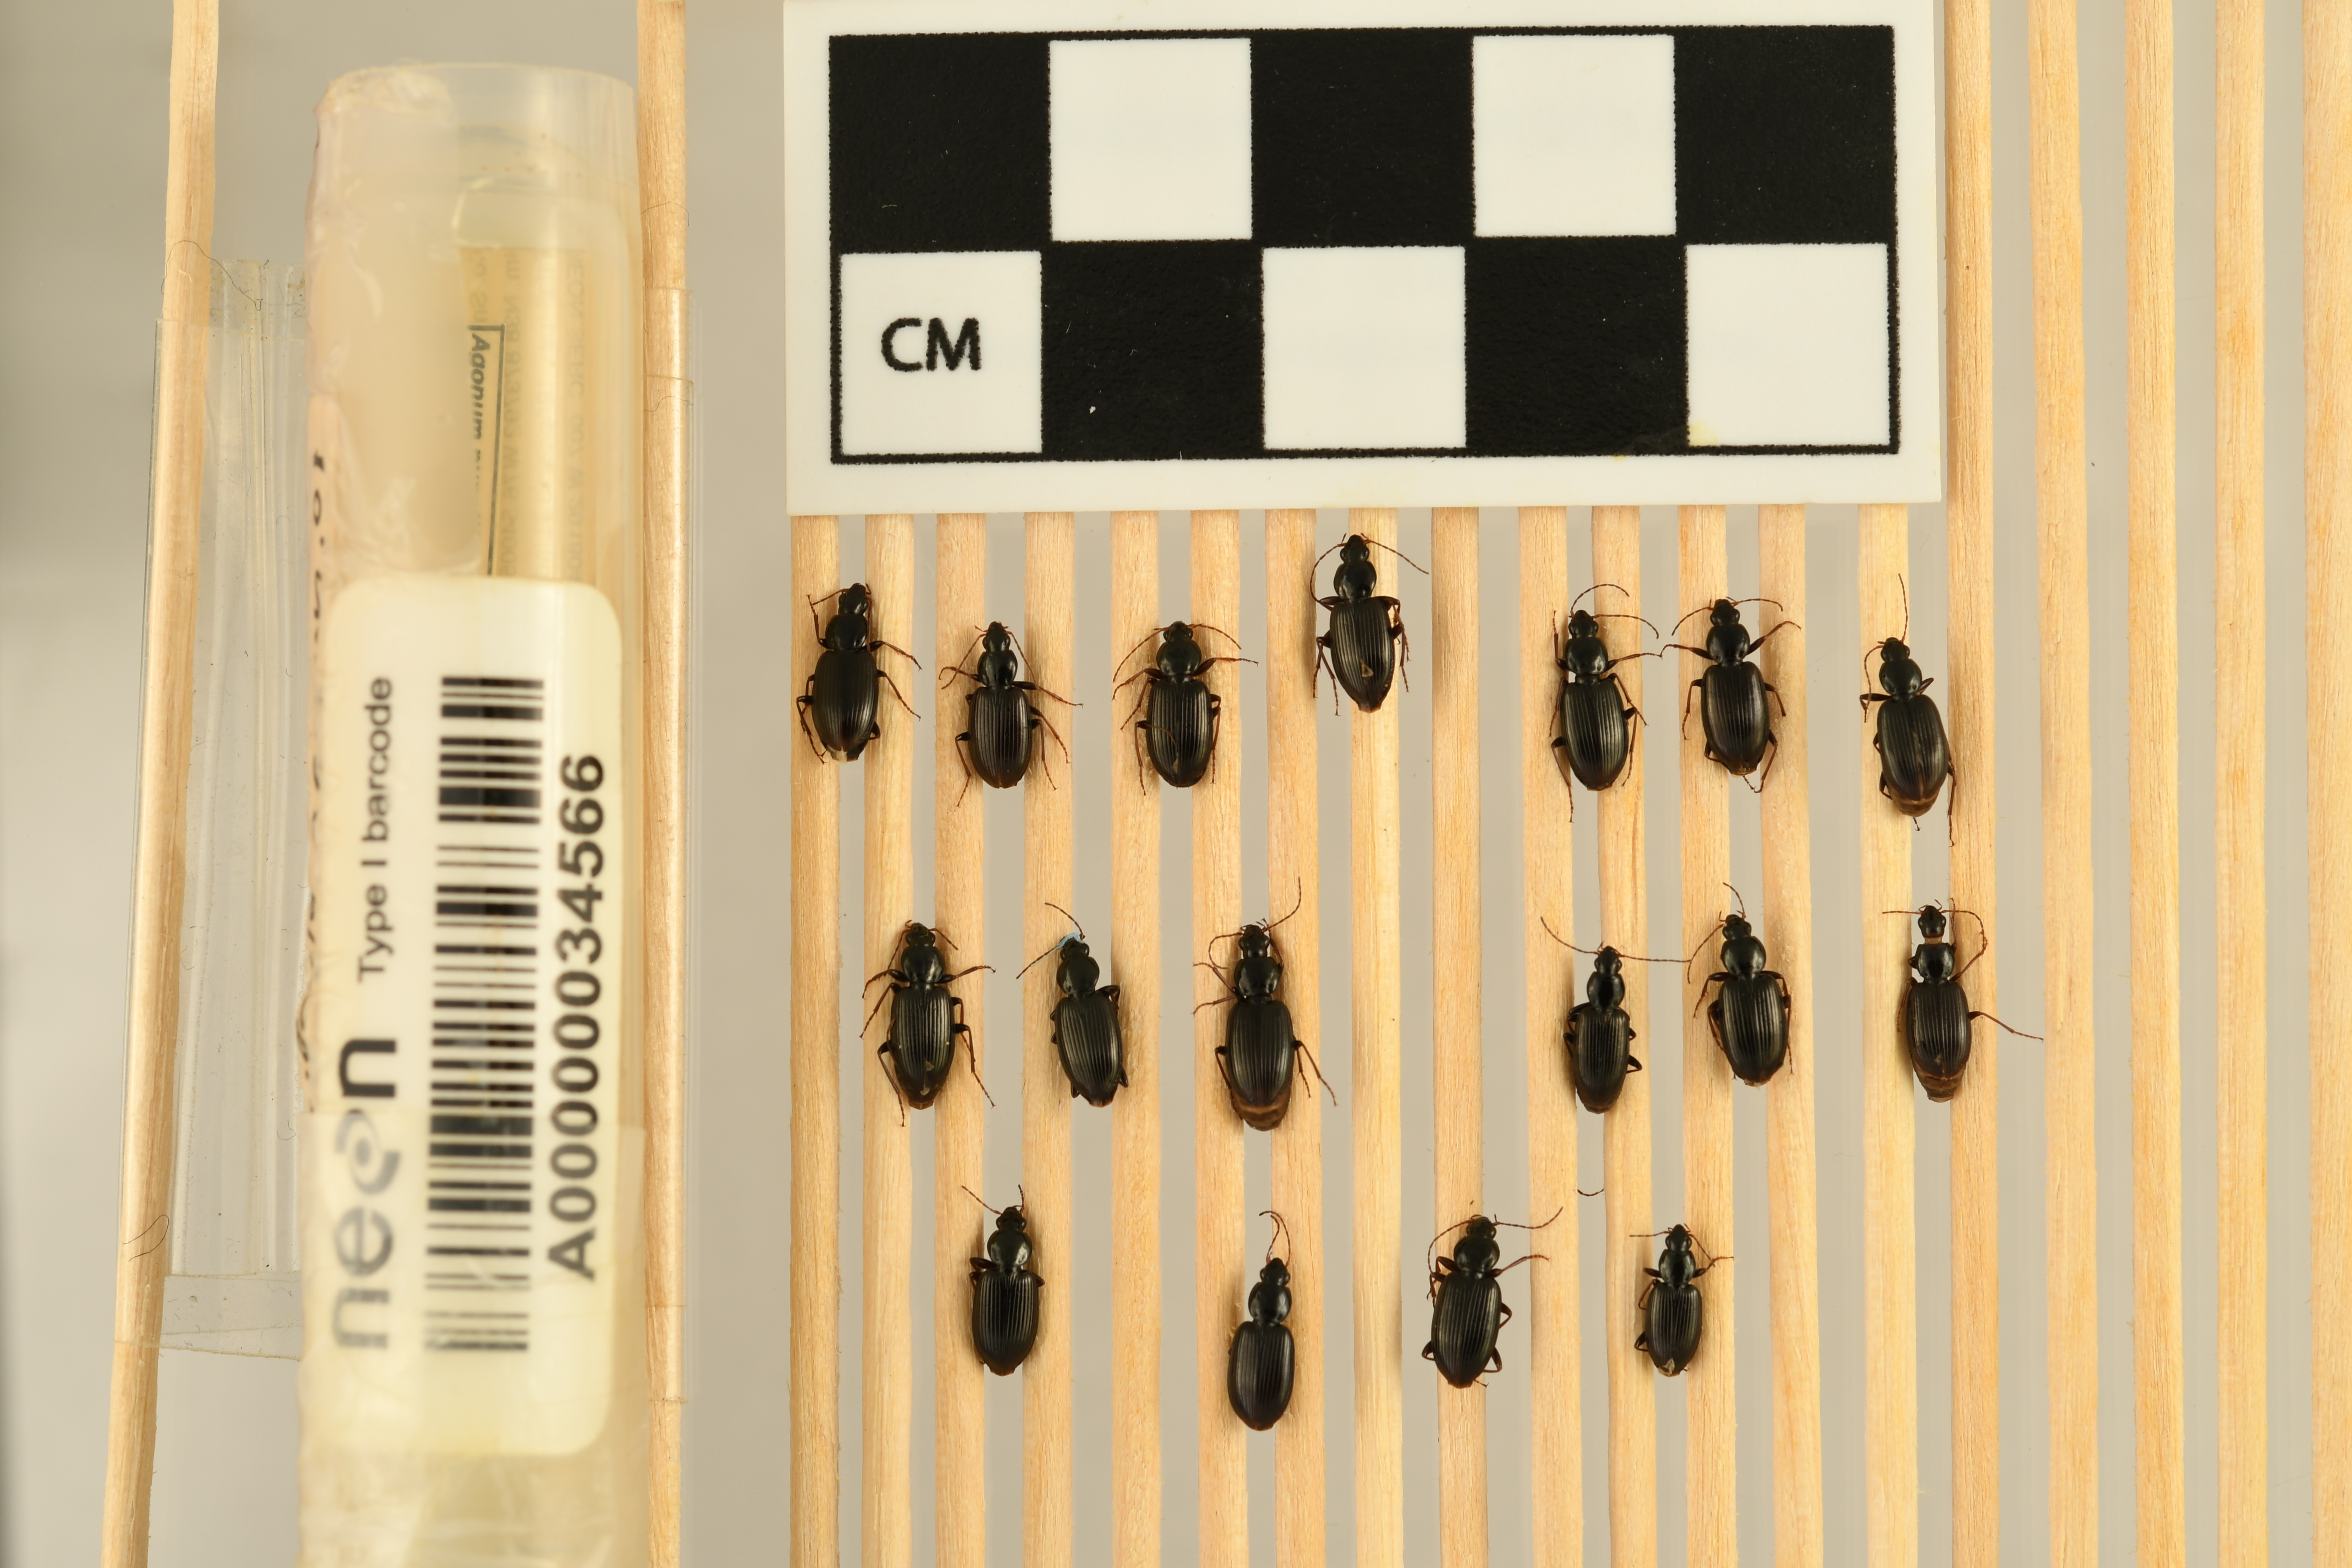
Agonum punctiforme — Smithsonian Environmental Research Center Site, plot SERC_007. Beetle 1, ElytraLength: 0.4889 cm (lying flat: Yes)

Agonum punctiforme — Smithsonian Environmental Research Center Site, plot SERC_007. Beetle 1, ElytraWidth: 0.3014 cm (lying flat: Yes)

Agonum punctiforme — Smithsonian Environmental Research Center Site, plot SERC_007. Beetle 2, ElytraWidth: 0.2841 cm (lying flat: Yes)

Agonum punctiforme — Smithsonian Environmental Research Center Site, plot SERC_007. Beetle 2, ElytraLength: 0.4886 cm (lying flat: Yes)

Agonum punctiforme — Smithsonian Environmental Research Center Site, plot SERC_007. Beetle 3, ElytraLength: 0.5171 cm (lying flat: Yes)

Agonum punctiforme — Smithsonian Environmental Research Center Site, plot SERC_007. Beetle 3, ElytraWidth: 0.3012 cm (lying flat: Yes)

Agonum punctiforme — Smithsonian Environmental Research Center Site, plot SERC_007. Beetle 4, ElytraLength: 0.5032 cm (lying flat: Yes)

Agonum punctiforme — Smithsonian Environmental Research Center Site, plot SERC_007. Beetle 4, ElytraWidth: 0.2812 cm (lying flat: Yes)

Agonum punctiforme — Smithsonian Environmental Research Center Site, plot SERC_007. Beetle 5, ElytraLength: 0.5152 cm (lying flat: Yes)

Agonum punctiforme — Smithsonian Environmental Research Center Site, plot SERC_007. Beetle 5, ElytraWidth: 0.2974 cm (lying flat: Yes)

Agonum punctiforme — Smithsonian Environmental Research Center Site, plot SERC_007. Beetle 6, ElytraLength: 0.5208 cm (lying flat: Yes)

Agonum punctiforme — Smithsonian Environmental Research Center Site, plot SERC_007. Beetle 6, ElytraWidth: 0.2981 cm (lying flat: Yes)

Agonum punctiforme — Smithsonian Environmental Research Center Site, plot SERC_007. Beetle 7, ElytraLength: 0.5194 cm (lying flat: Yes)

Agonum punctiforme — Smithsonian Environmental Research Center Site, plot SERC_007. Beetle 7, ElytraWidth: 0.2989 cm (lying flat: Yes)

Agonum punctiforme — Smithsonian Environmental Research Center Site, plot SERC_007. Beetle 8, ElytraLength: 0.5 cm (lying flat: Yes)

Agonum punctiforme — Smithsonian Environmental Research Center Site, plot SERC_007. Beetle 8, ElytraWidth: 0.3012 cm (lying flat: Yes)

Agonum punctiforme — Smithsonian Environmental Research Center Site, plot SERC_007. Beetle 9, ElytraLength: 0.496 cm (lying flat: Yes)

Agonum punctiforme — Smithsonian Environmental Research Center Site, plot SERC_007. Beetle 9, ElytraWidth: 0.2877 cm (lying flat: Yes)

Agonum punctiforme — Smithsonian Environmental Research Center Site, plot SERC_007. Beetle 10, ElytraLength: 0.5284 cm (lying flat: Yes)

Agonum punctiforme — Smithsonian Environmental Research Center Site, plot SERC_007. Beetle 10, ElytraWidth: 0.3068 cm (lying flat: Yes)

Agonum punctiforme — Smithsonian Environmental Research Center Site, plot SERC_007. Beetle 11, ElytraLength: 0.4611 cm (lying flat: Yes)

Agonum punctiforme — Smithsonian Environmental Research Center Site, plot SERC_007. Beetle 11, ElytraWidth: 0.2562 cm (lying flat: Yes)

Agonum punctiforme — Smithsonian Environmental Research Center Site, plot SERC_007. Beetle 12, ElytraLength: 0.5007 cm (lying flat: Yes)

Agonum punctiforme — Smithsonian Environmental Research Center Site, plot SERC_007. Beetle 12, ElytraWidth: 0.315 cm (lying flat: Yes)

Agonum punctiforme — Smithsonian Environmental Research Center Site, plot SERC_007. Beetle 13, ElytraLength: 0.4789 cm (lying flat: Yes)

Agonum punctiforme — Smithsonian Environmental Research Center Site, plot SERC_007. Beetle 13, ElytraWidth: 0.2846 cm (lying flat: Yes)

Agonum punctiforme — Smithsonian Environmental Research Center Site, plot SERC_007. Beetle 14, ElytraLength: 0.4955 cm (lying flat: Yes)

Agonum punctiforme — Smithsonian Environmental Research Center Site, plot SERC_007. Beetle 14, ElytraWidth: 0.3073 cm (lying flat: Yes)

Agonum punctiforme — Smithsonian Environmental Research Center Site, plot SERC_007. Beetle 15, ElytraLength: 0.5089 cm (lying flat: Yes)

Agonum punctiforme — Smithsonian Environmental Research Center Site, plot SERC_007. Beetle 15, ElytraWidth: 0.3038 cm (lying flat: Yes)

Agonum punctiforme — Smithsonian Environmental Research Center Site, plot SERC_007. Beetle 16, ElytraLength: 0.5568 cm (lying flat: Yes)

Agonum punctiforme — Smithsonian Environmental Research Center Site, plot SERC_007. Beetle 16, ElytraWidth: 0.3045 cm (lying flat: Yes)

Agonum punctiforme — Smithsonian Environmental Research Center Site, plot SERC_007. Beetle 17, ElytraLength: 0.4388 cm (lying flat: Yes)

Agonum punctiforme — Smithsonian Environmental Research Center Site, plot SERC_007. Beetle 17, ElytraWidth: 0.2676 cm (lying flat: Yes)